Describe the emotion expressed in this image:  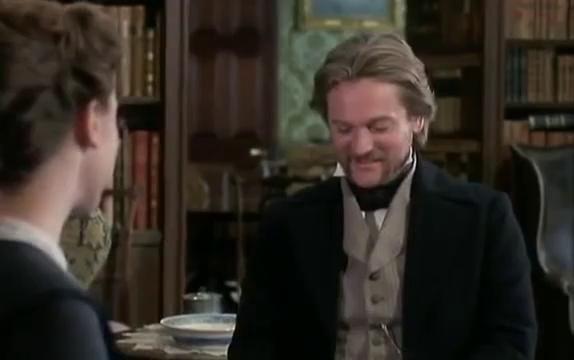
This person displays Fear, valence and arousal with low intensity.